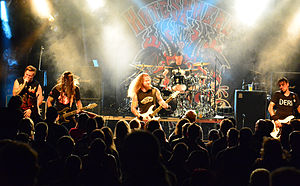
HateSphere
Hatesphere er et dansk thrash metal/dødsmetal-band dannet i 2000 i Aarhus. Bandet har skiftet meget ud igennem årene, men består nu af Peter Lyse Karmark, Esben 'Esse' Hansen, Kasper Kirkegaard, Jimmy Bank Fyrstenberg og Mike Park.